Riverhead (CDP), New York

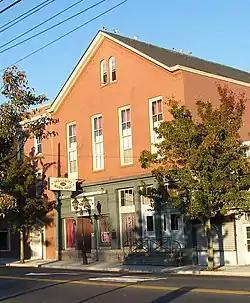
The Vail-Leavitt Music Hall, an 1881 theatrical venue

In the CDP, the population was spread out, with 24.1% under the age of 18, 7.6% from 18 to 24, 27.9% from 25 to 44, 21.1% from 45 to 64, and 19.3% who were 65 years of age or older. The median age was 39 years. For every 100 females, there were 90.9 males. For every 100 females age 18 and over, there were 87.2 males.